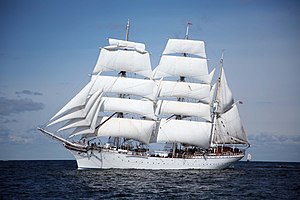
Tall ship / Galleri
Et tall ship er en nyere betegnelse for et stort, traditionelt rigget sejlskib, der i nutiden typisk vil være en windjammer f.eks. en af skibstyperne topsejlsskonnert, brigantine, brig eller bark, men som f.eks. også kan være en klipper. Udtrykket tall ship er især kommet i udstrakt brug fra midten af det 20.århundrede i forbindelse med kapsejladserne The Tall Ships' Races for skoleskibe, hvorimod det ikke blev almindeligt brugt om sådanne skibe, da de var normen.